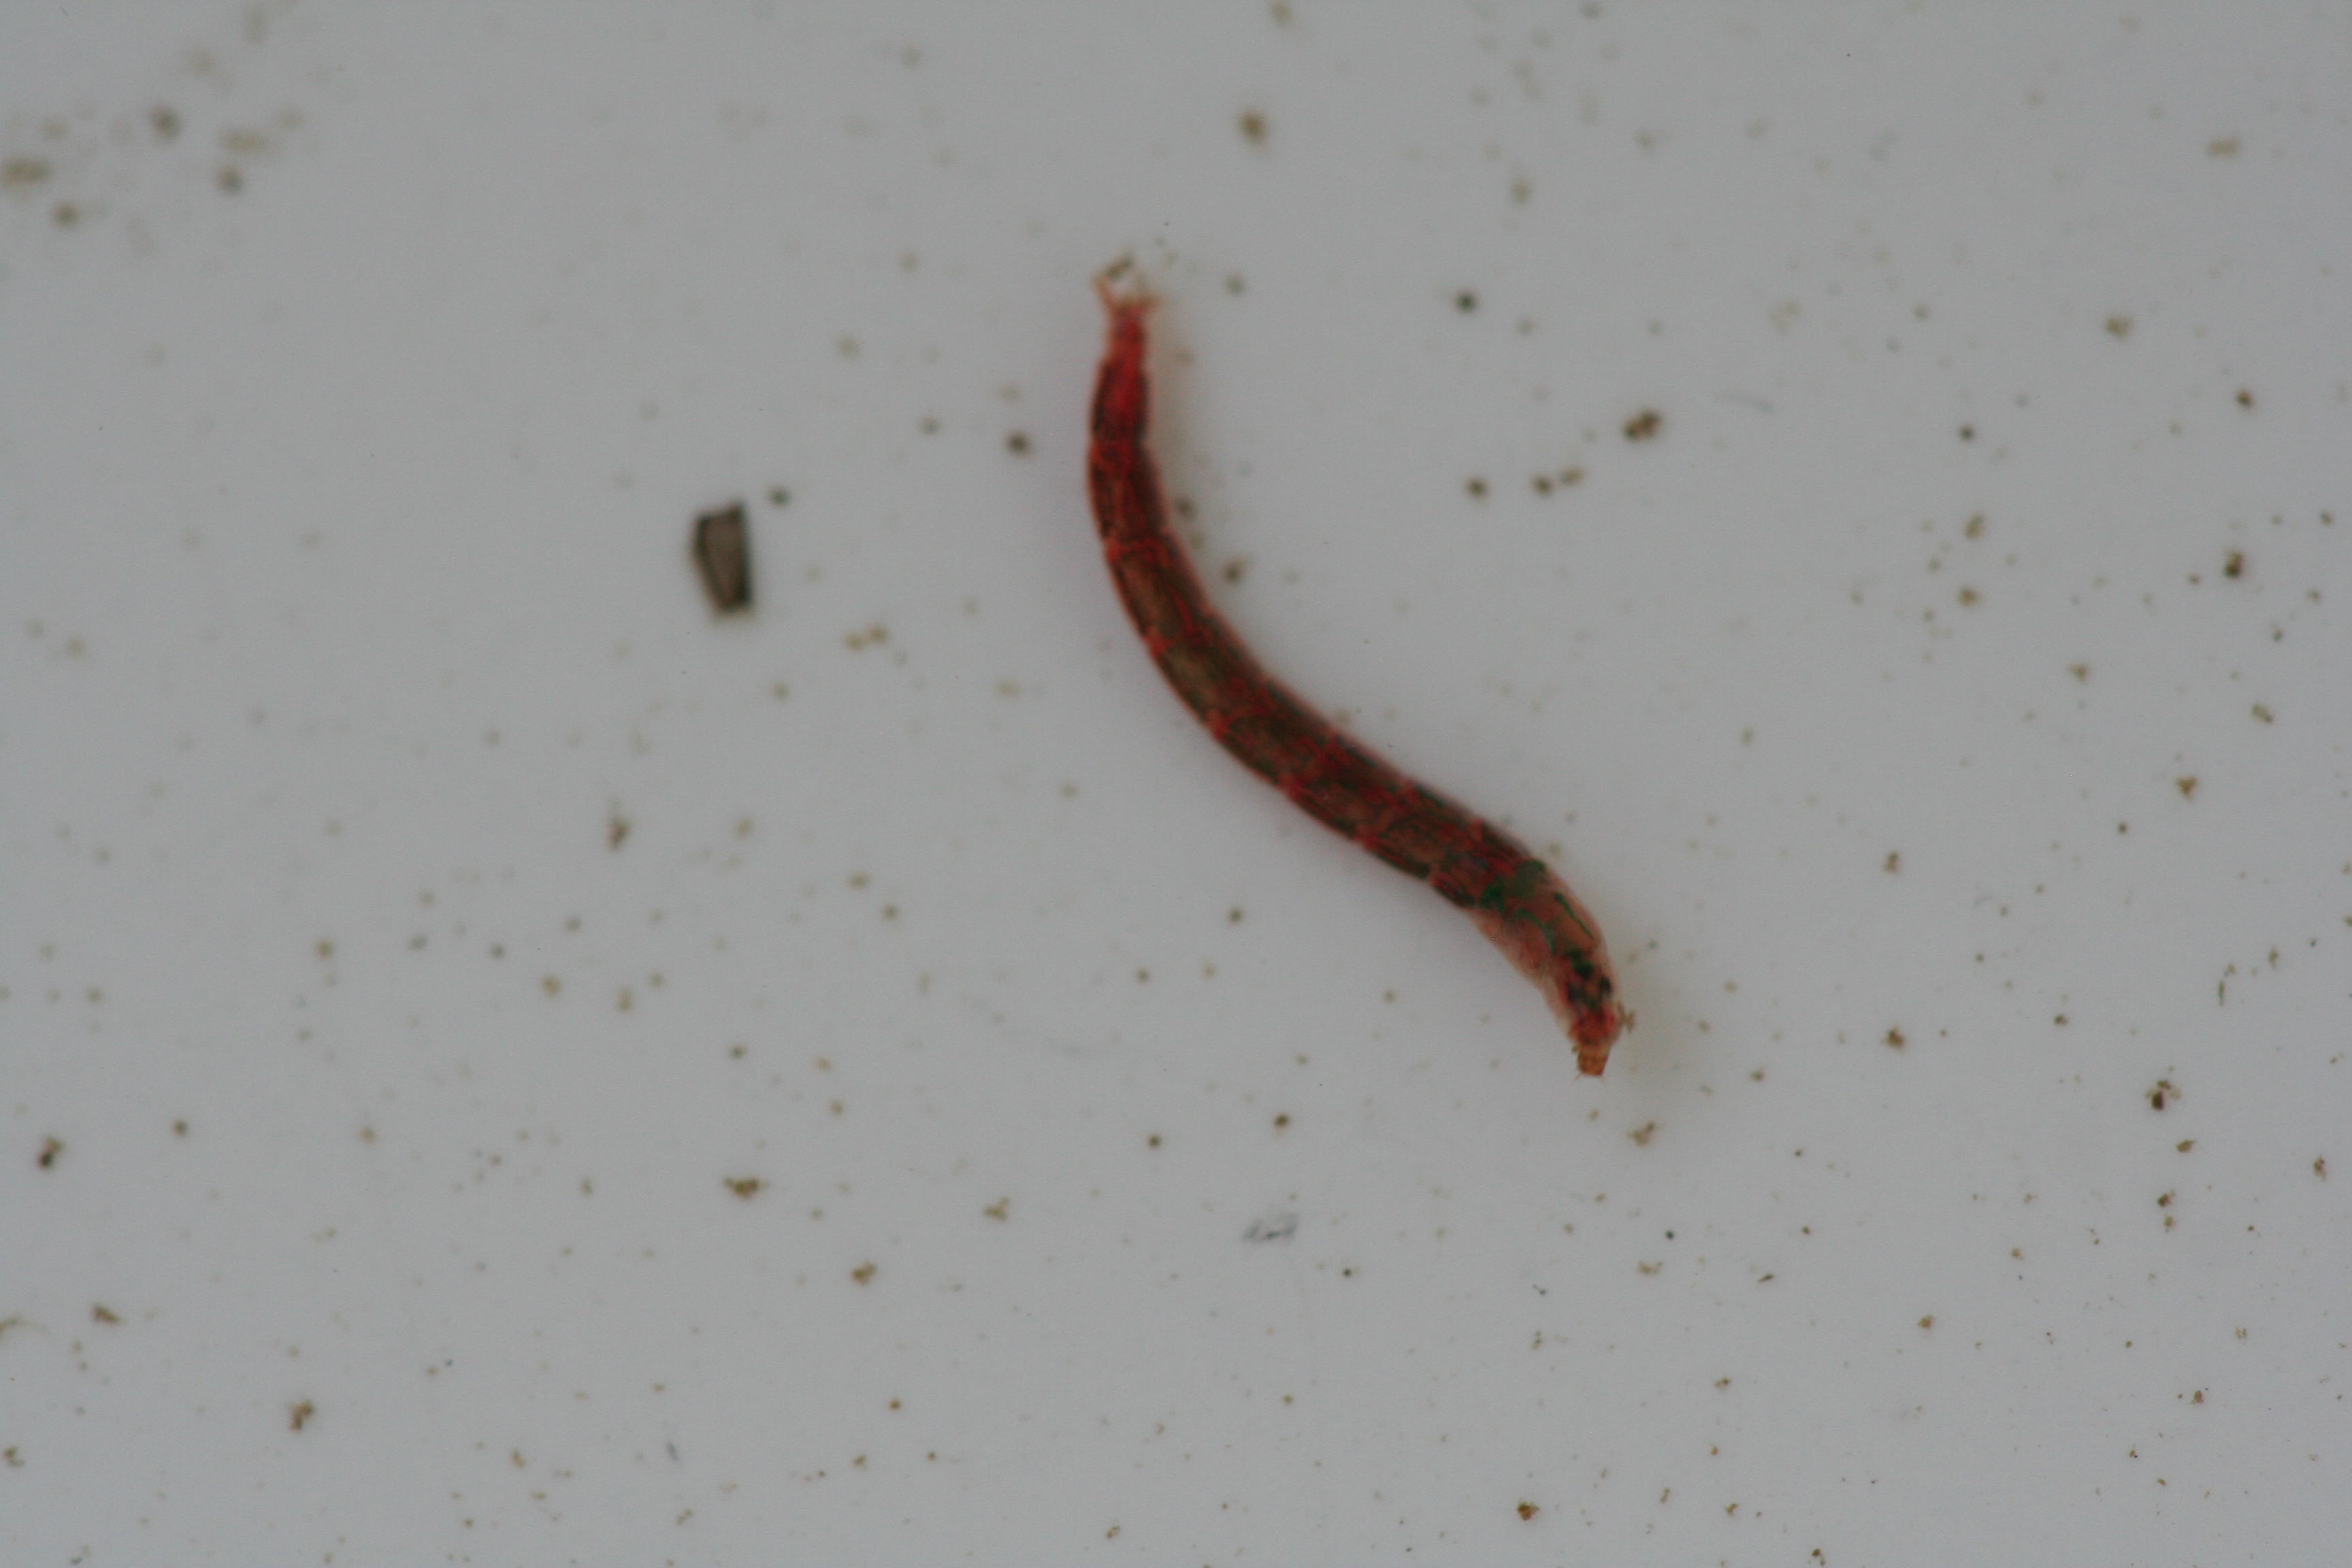
Macroinvertebrate group: true_flies